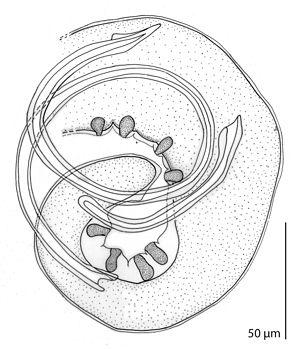
Moravecnema segonzaci Justine, Cassone &amp
Chez les Nématodes, les spicules, ou spicules copulateurs, sont des structures en forme d'aiguille présentes seulement chez les mâles.
František Moravec, dit Frank, est un parasitologiste tchèque spécialiste des nématodes.
Habronematoidea est une super-famille de nématodes. On trouve ces parasites dans le tractus digestif des oiseaux et des poissons.
Les Cystidicolidae sont une famille de nématodes, tous parasites de poissons au stade adulte. La famille a été créée par Scriabine en 1946. Comme les autres Nématodes, les Cystidicolidae ont un corps allongé, de section cylindrique, revêtu par une cuticule. Les sexes sont séparés mais certaines espèces, ou même genres, ont été décrits à partir de quelques individus seulement, appartenant à un seul des deux sexes.